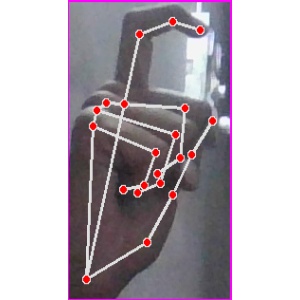
अक्षर: ट